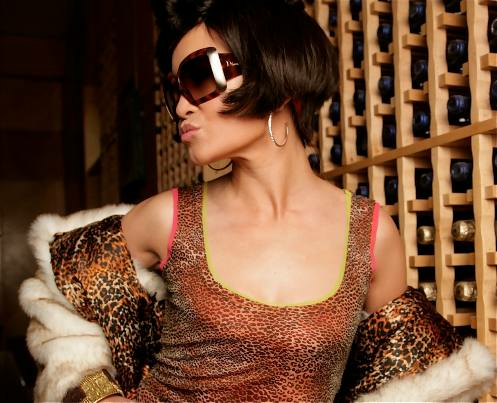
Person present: Yes